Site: brandenburg
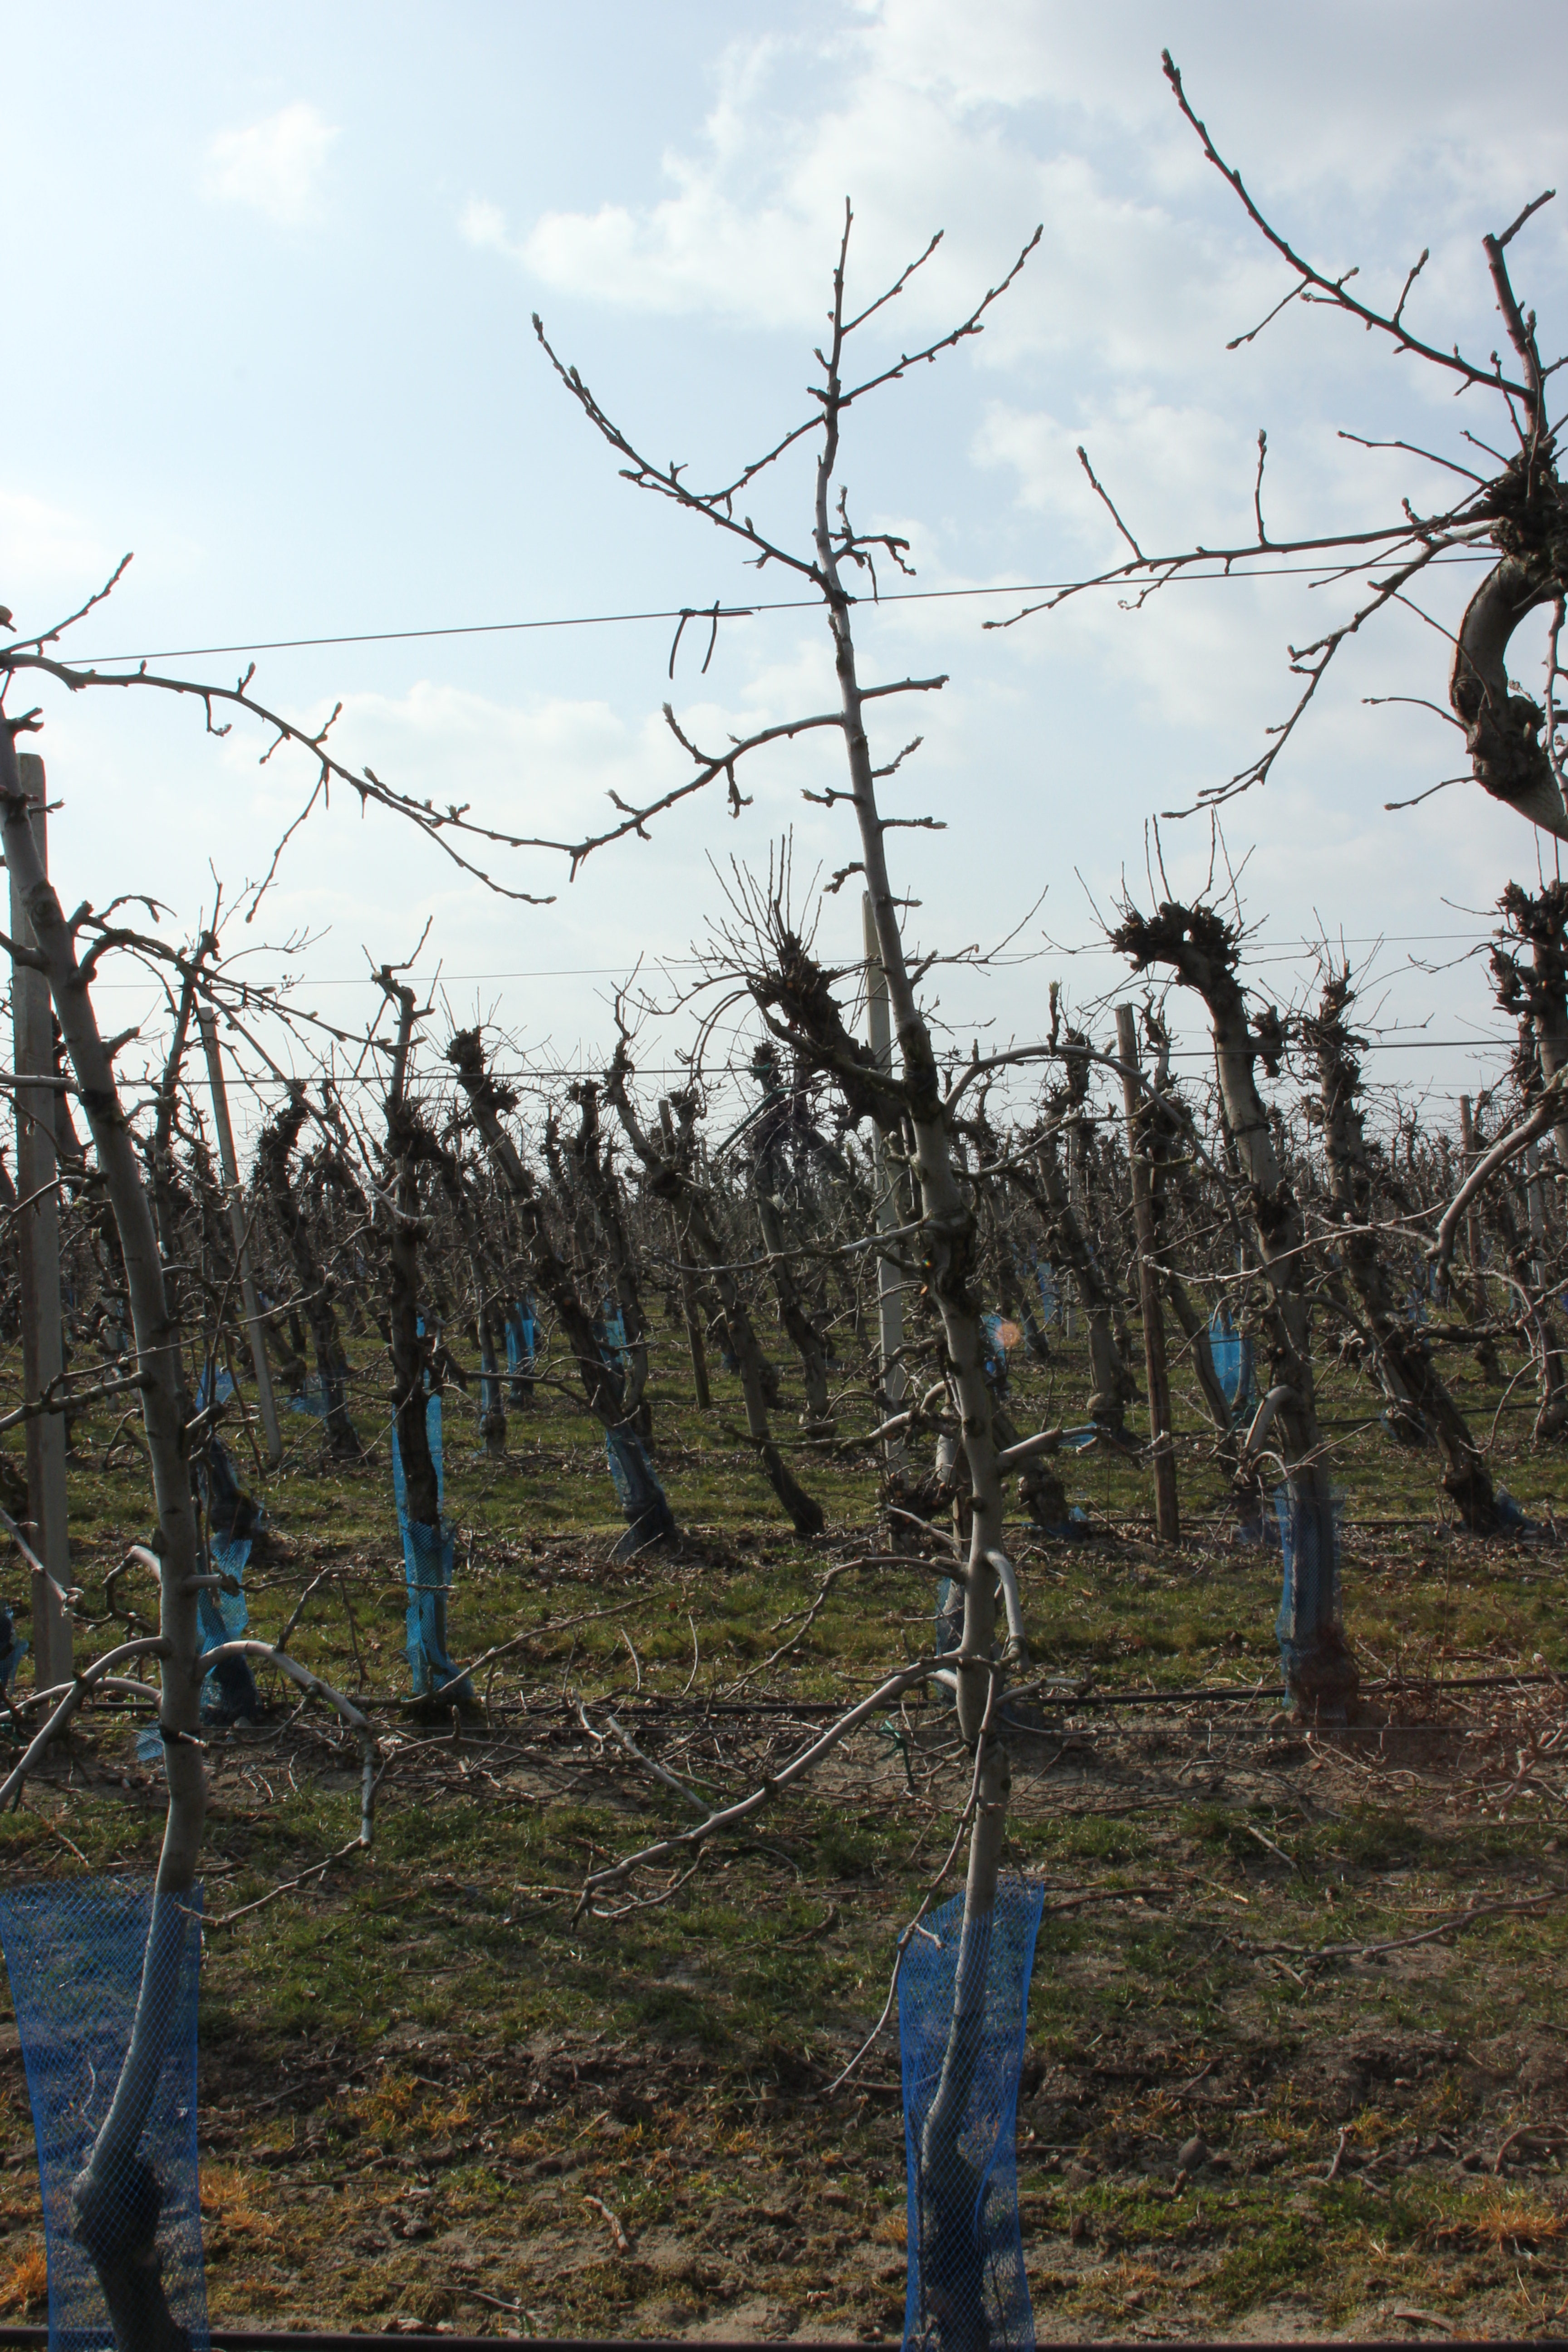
Growth stage (BBCH 03): Bud development